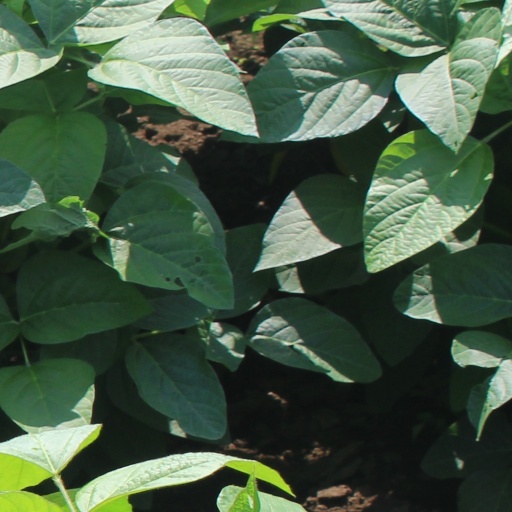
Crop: soybean